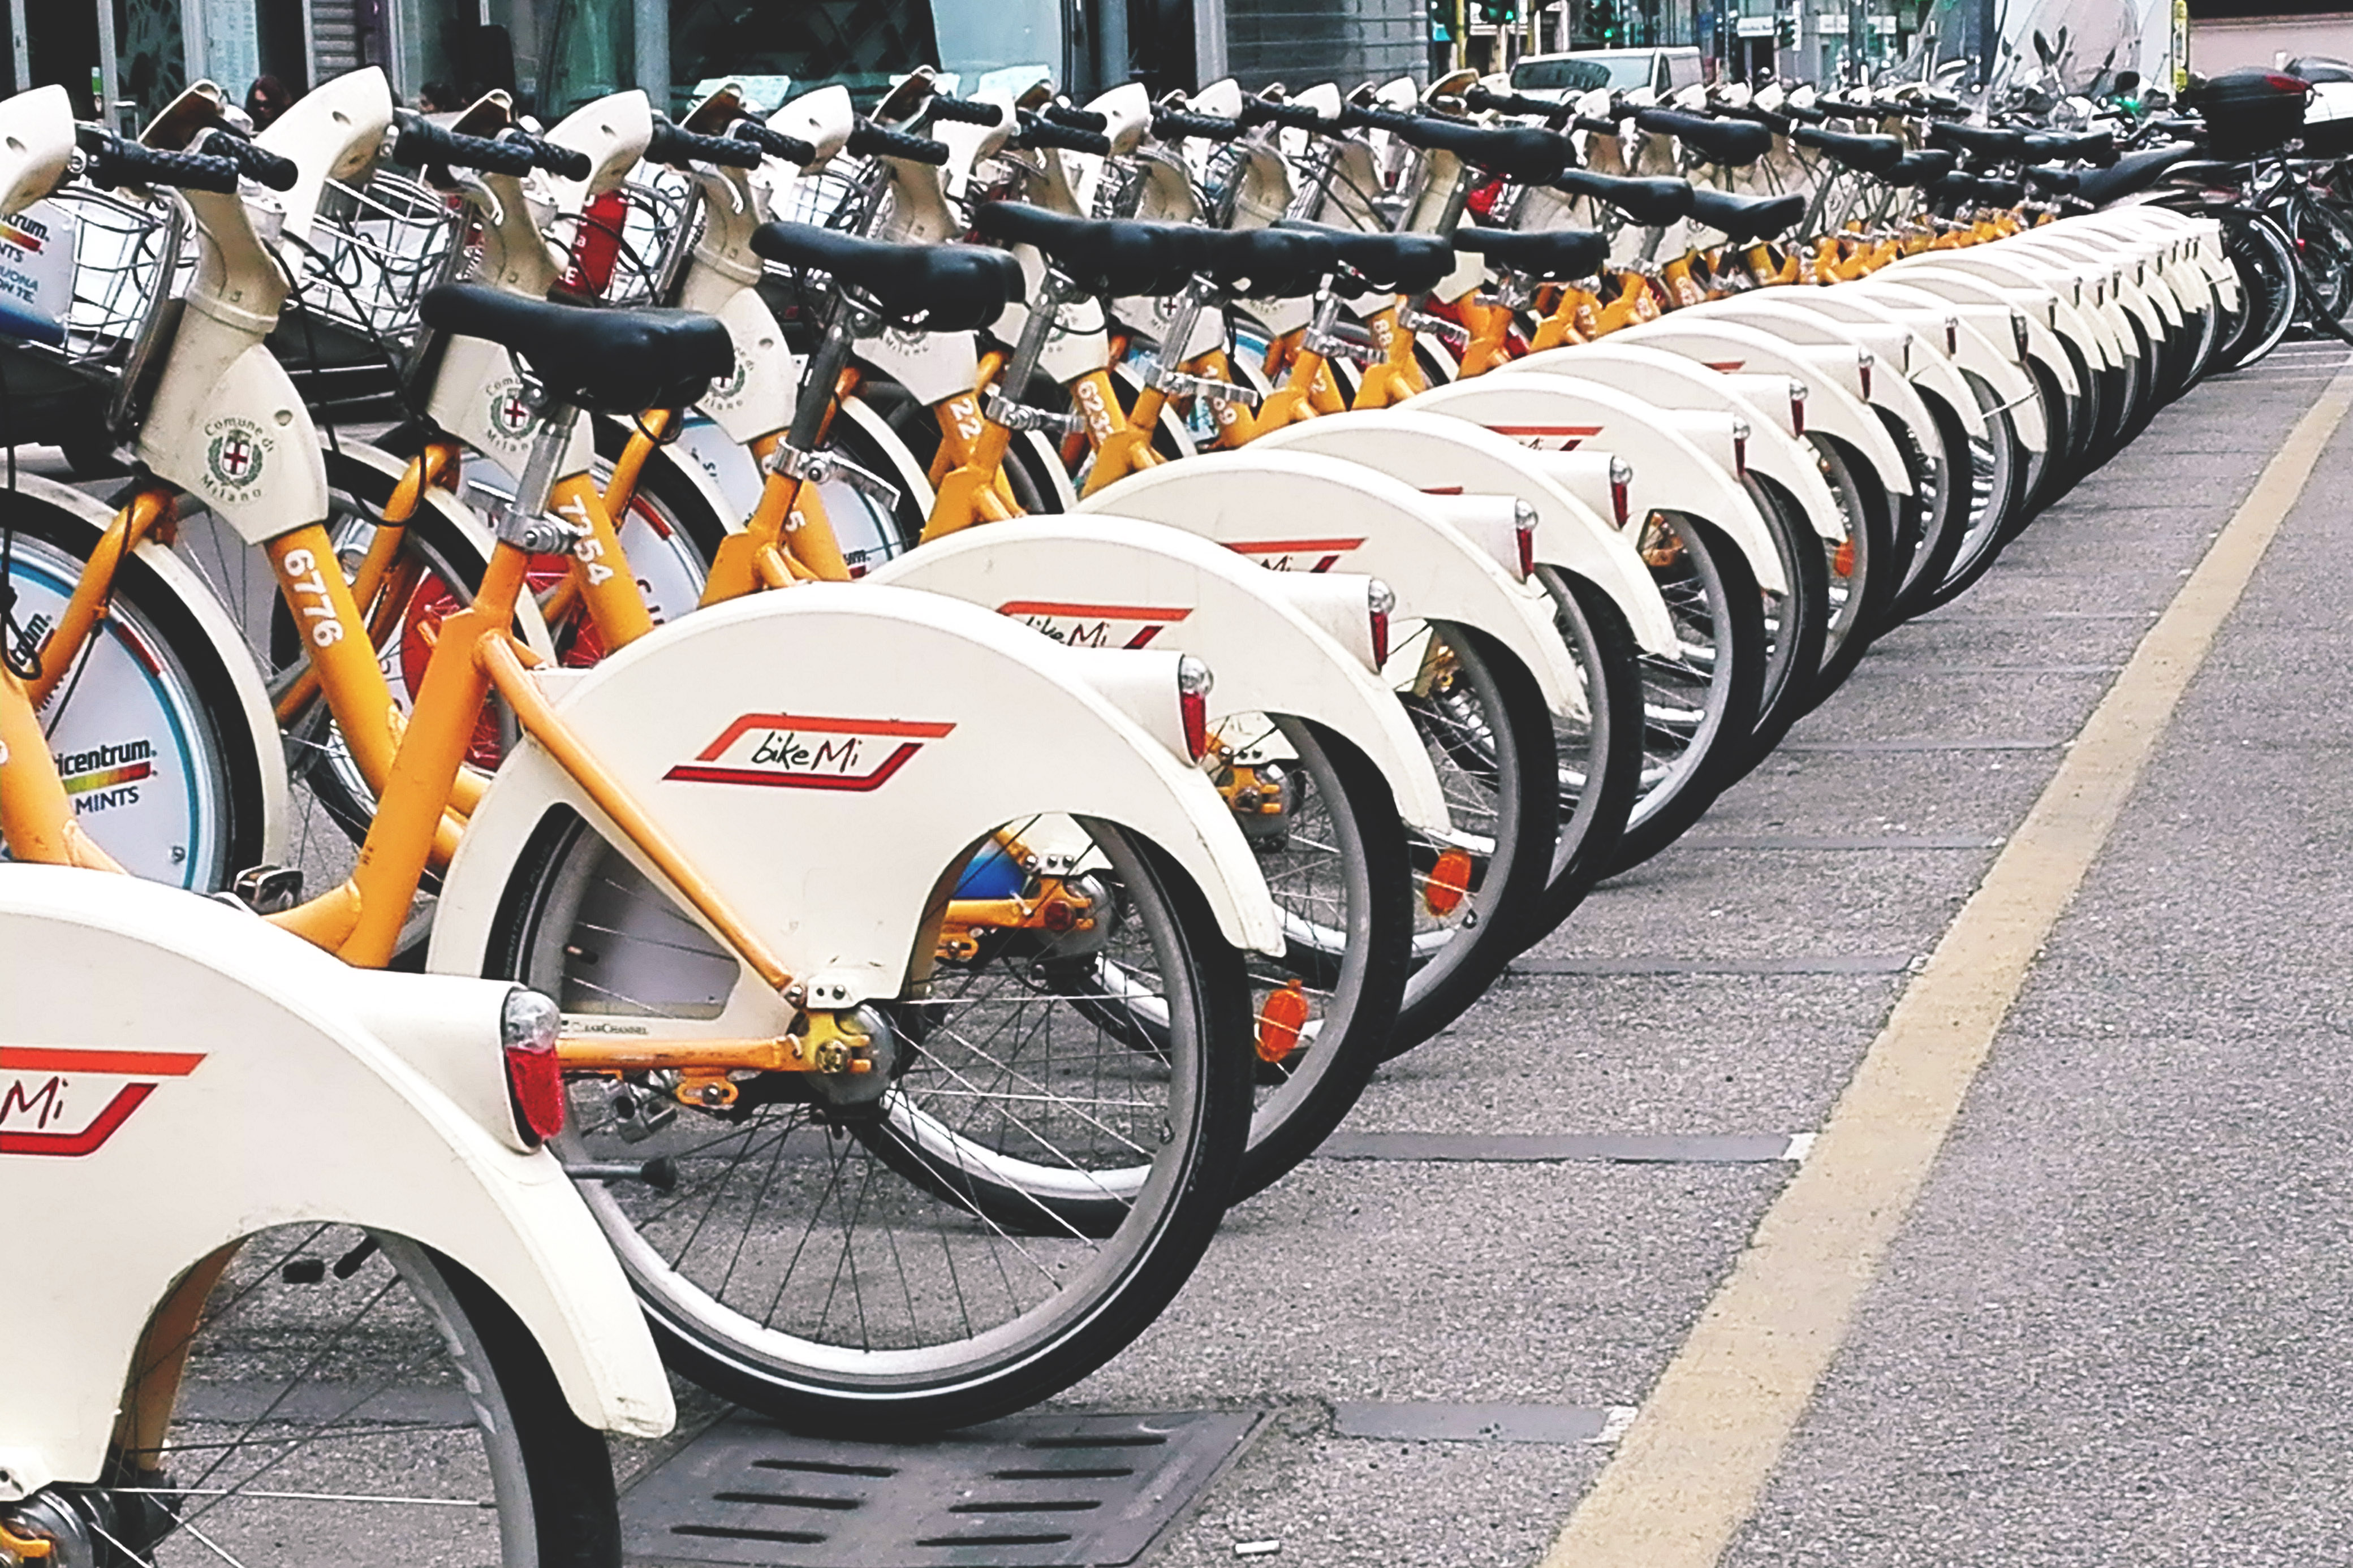
bicycle wheel, vehicle, bicycle, bicycle tire, transport, mode of transport, wheel, bicycle part, bicycle fork, parking, automotive wheel system, spoke, sports equipment, city, rim, road, bicycle accessory, street